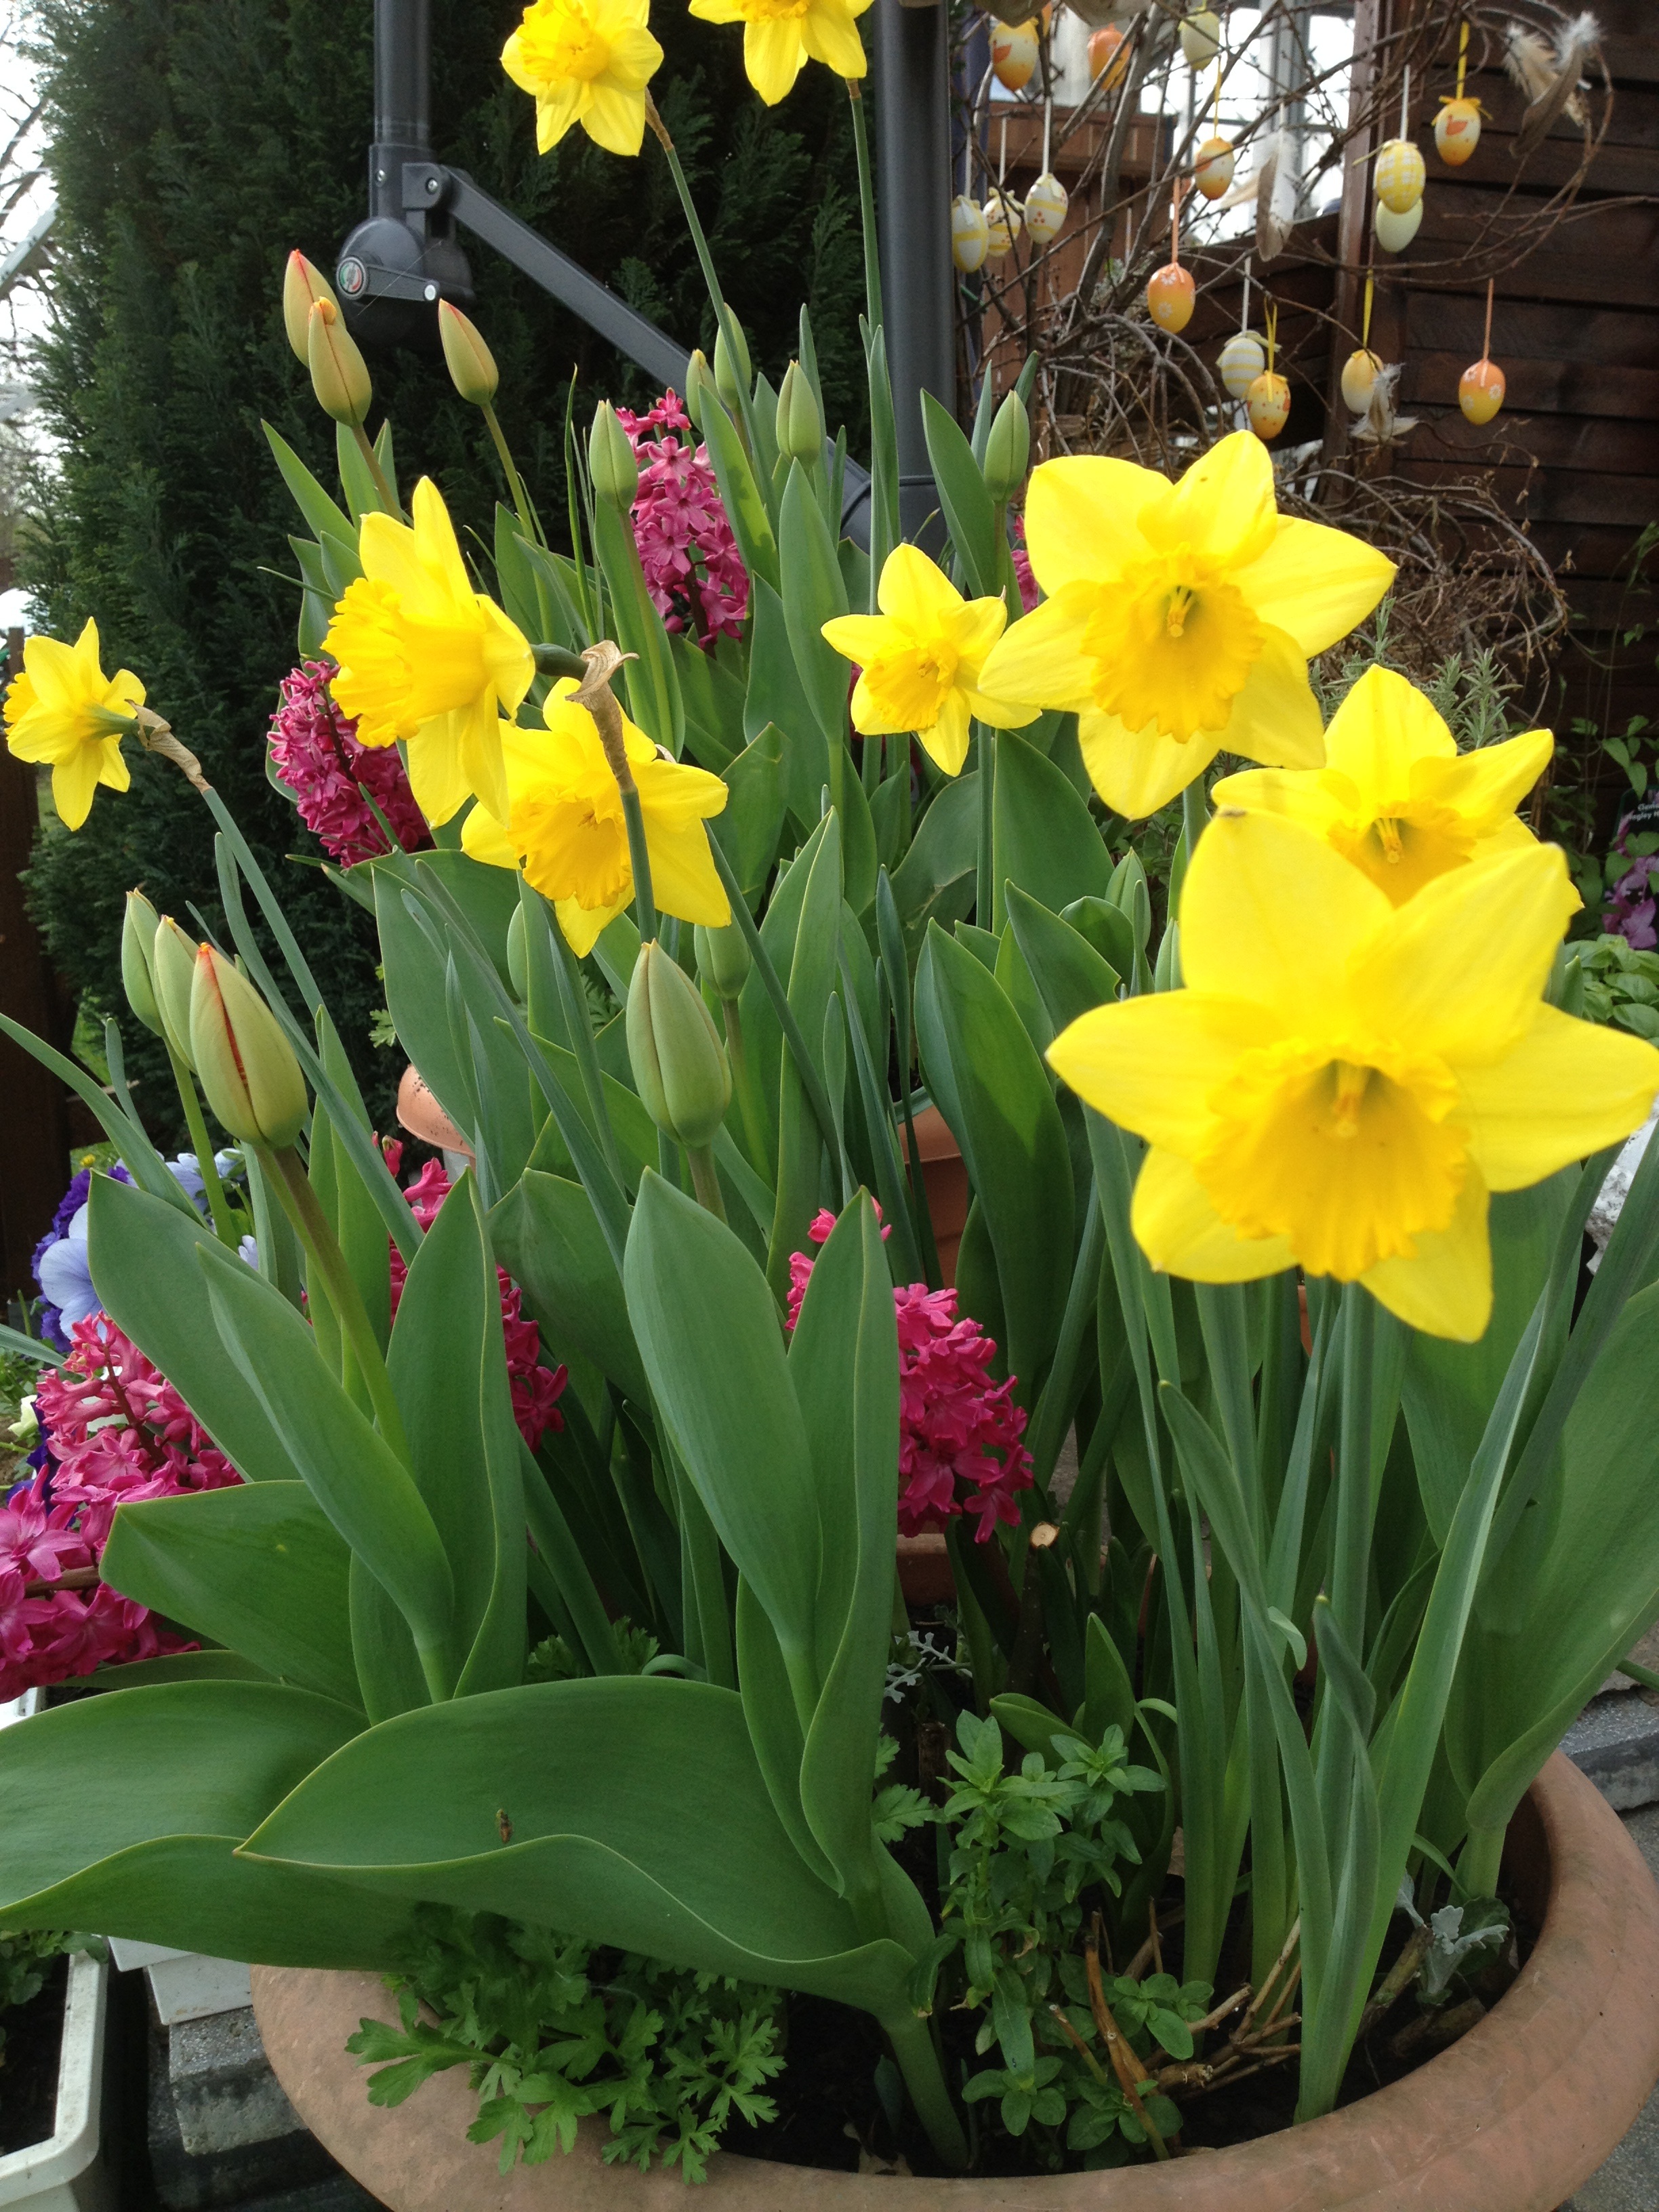
plant, flower, spring, daffodils, narcissus, tulips, flowering plant, springtime flowers, land plant